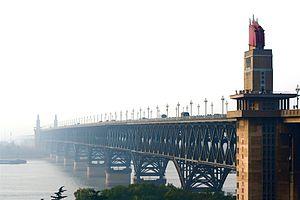
La liste des ponts les plus longs au monde recense les viaducs ou complexes de viaducs ou de ponts de longueur totale supérieure ou égale à 3 kilomètres et classés par ordre décroissant de longueur d'une part et les ouvrages de transports guidés d'autre part. Pour une liste de ponts classés selon leur portée, voir la liste des ponts suspendus et celle des ponts à haubans.